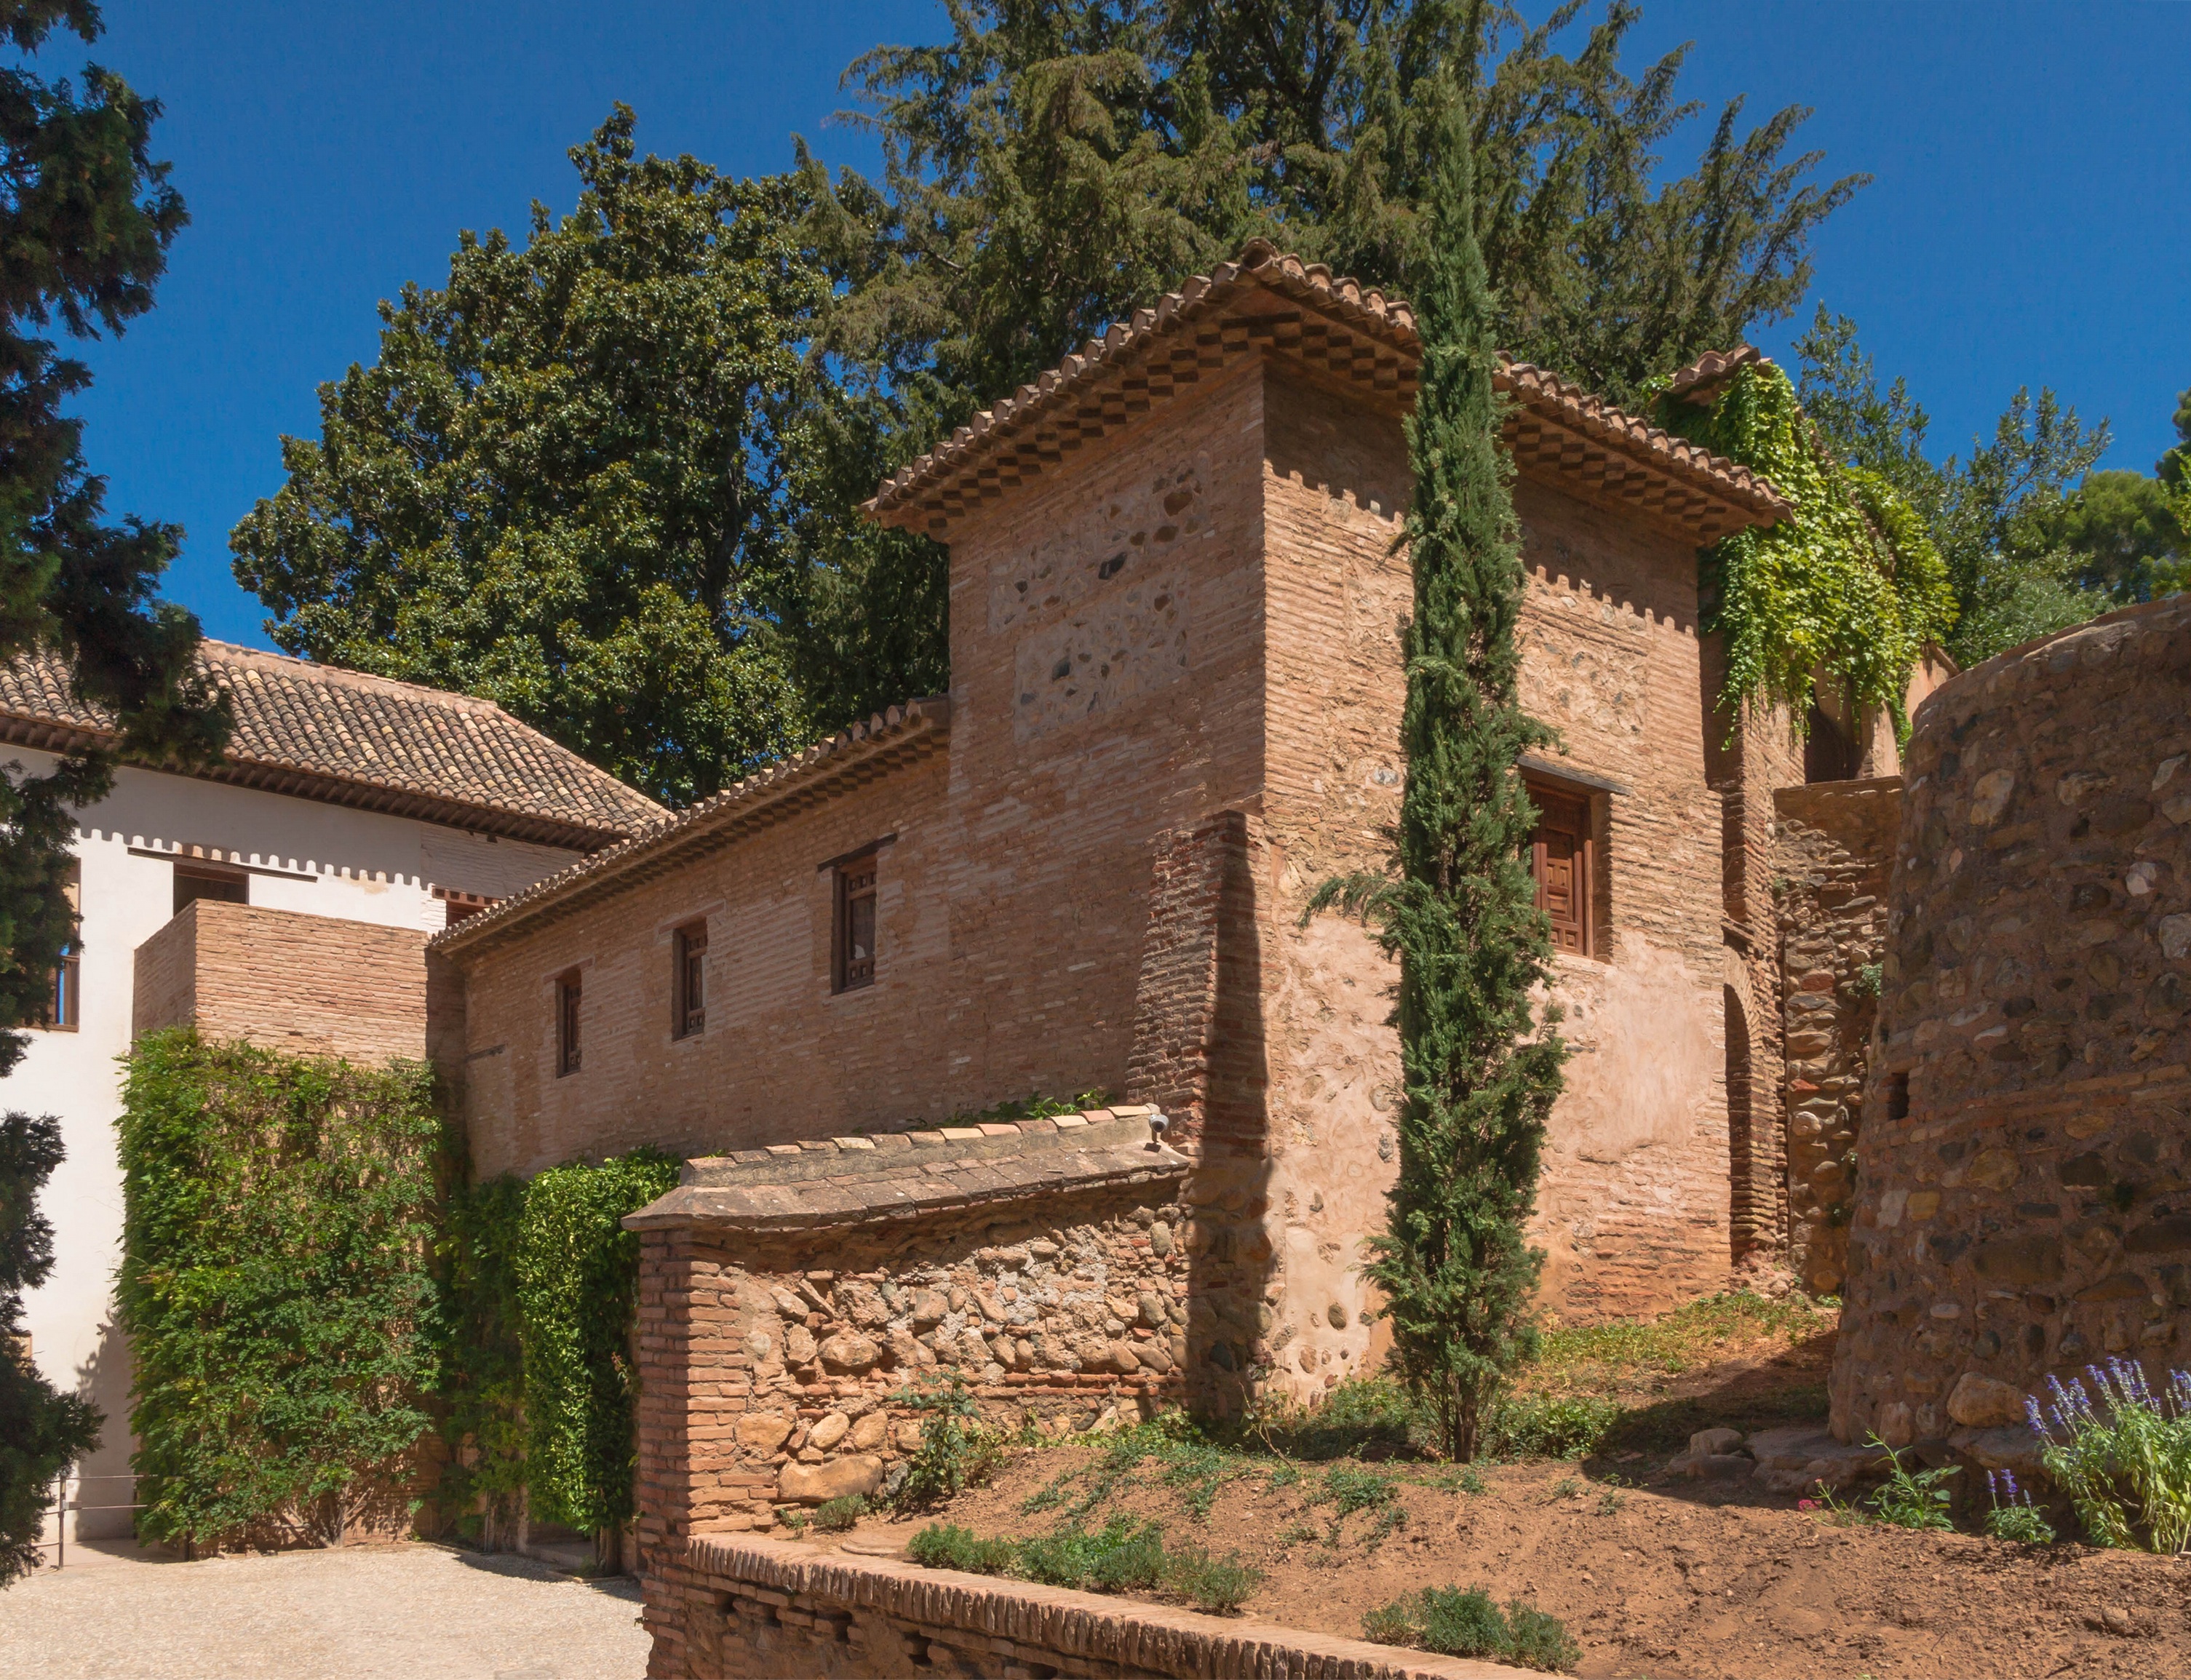
architecture, villa, house, building, home, monument, village, cottage, property, chapel, tourism, place of worship, spain, tour, ruins, monastery, estate, kamienica, hacienda, real estate, the stones, grenada